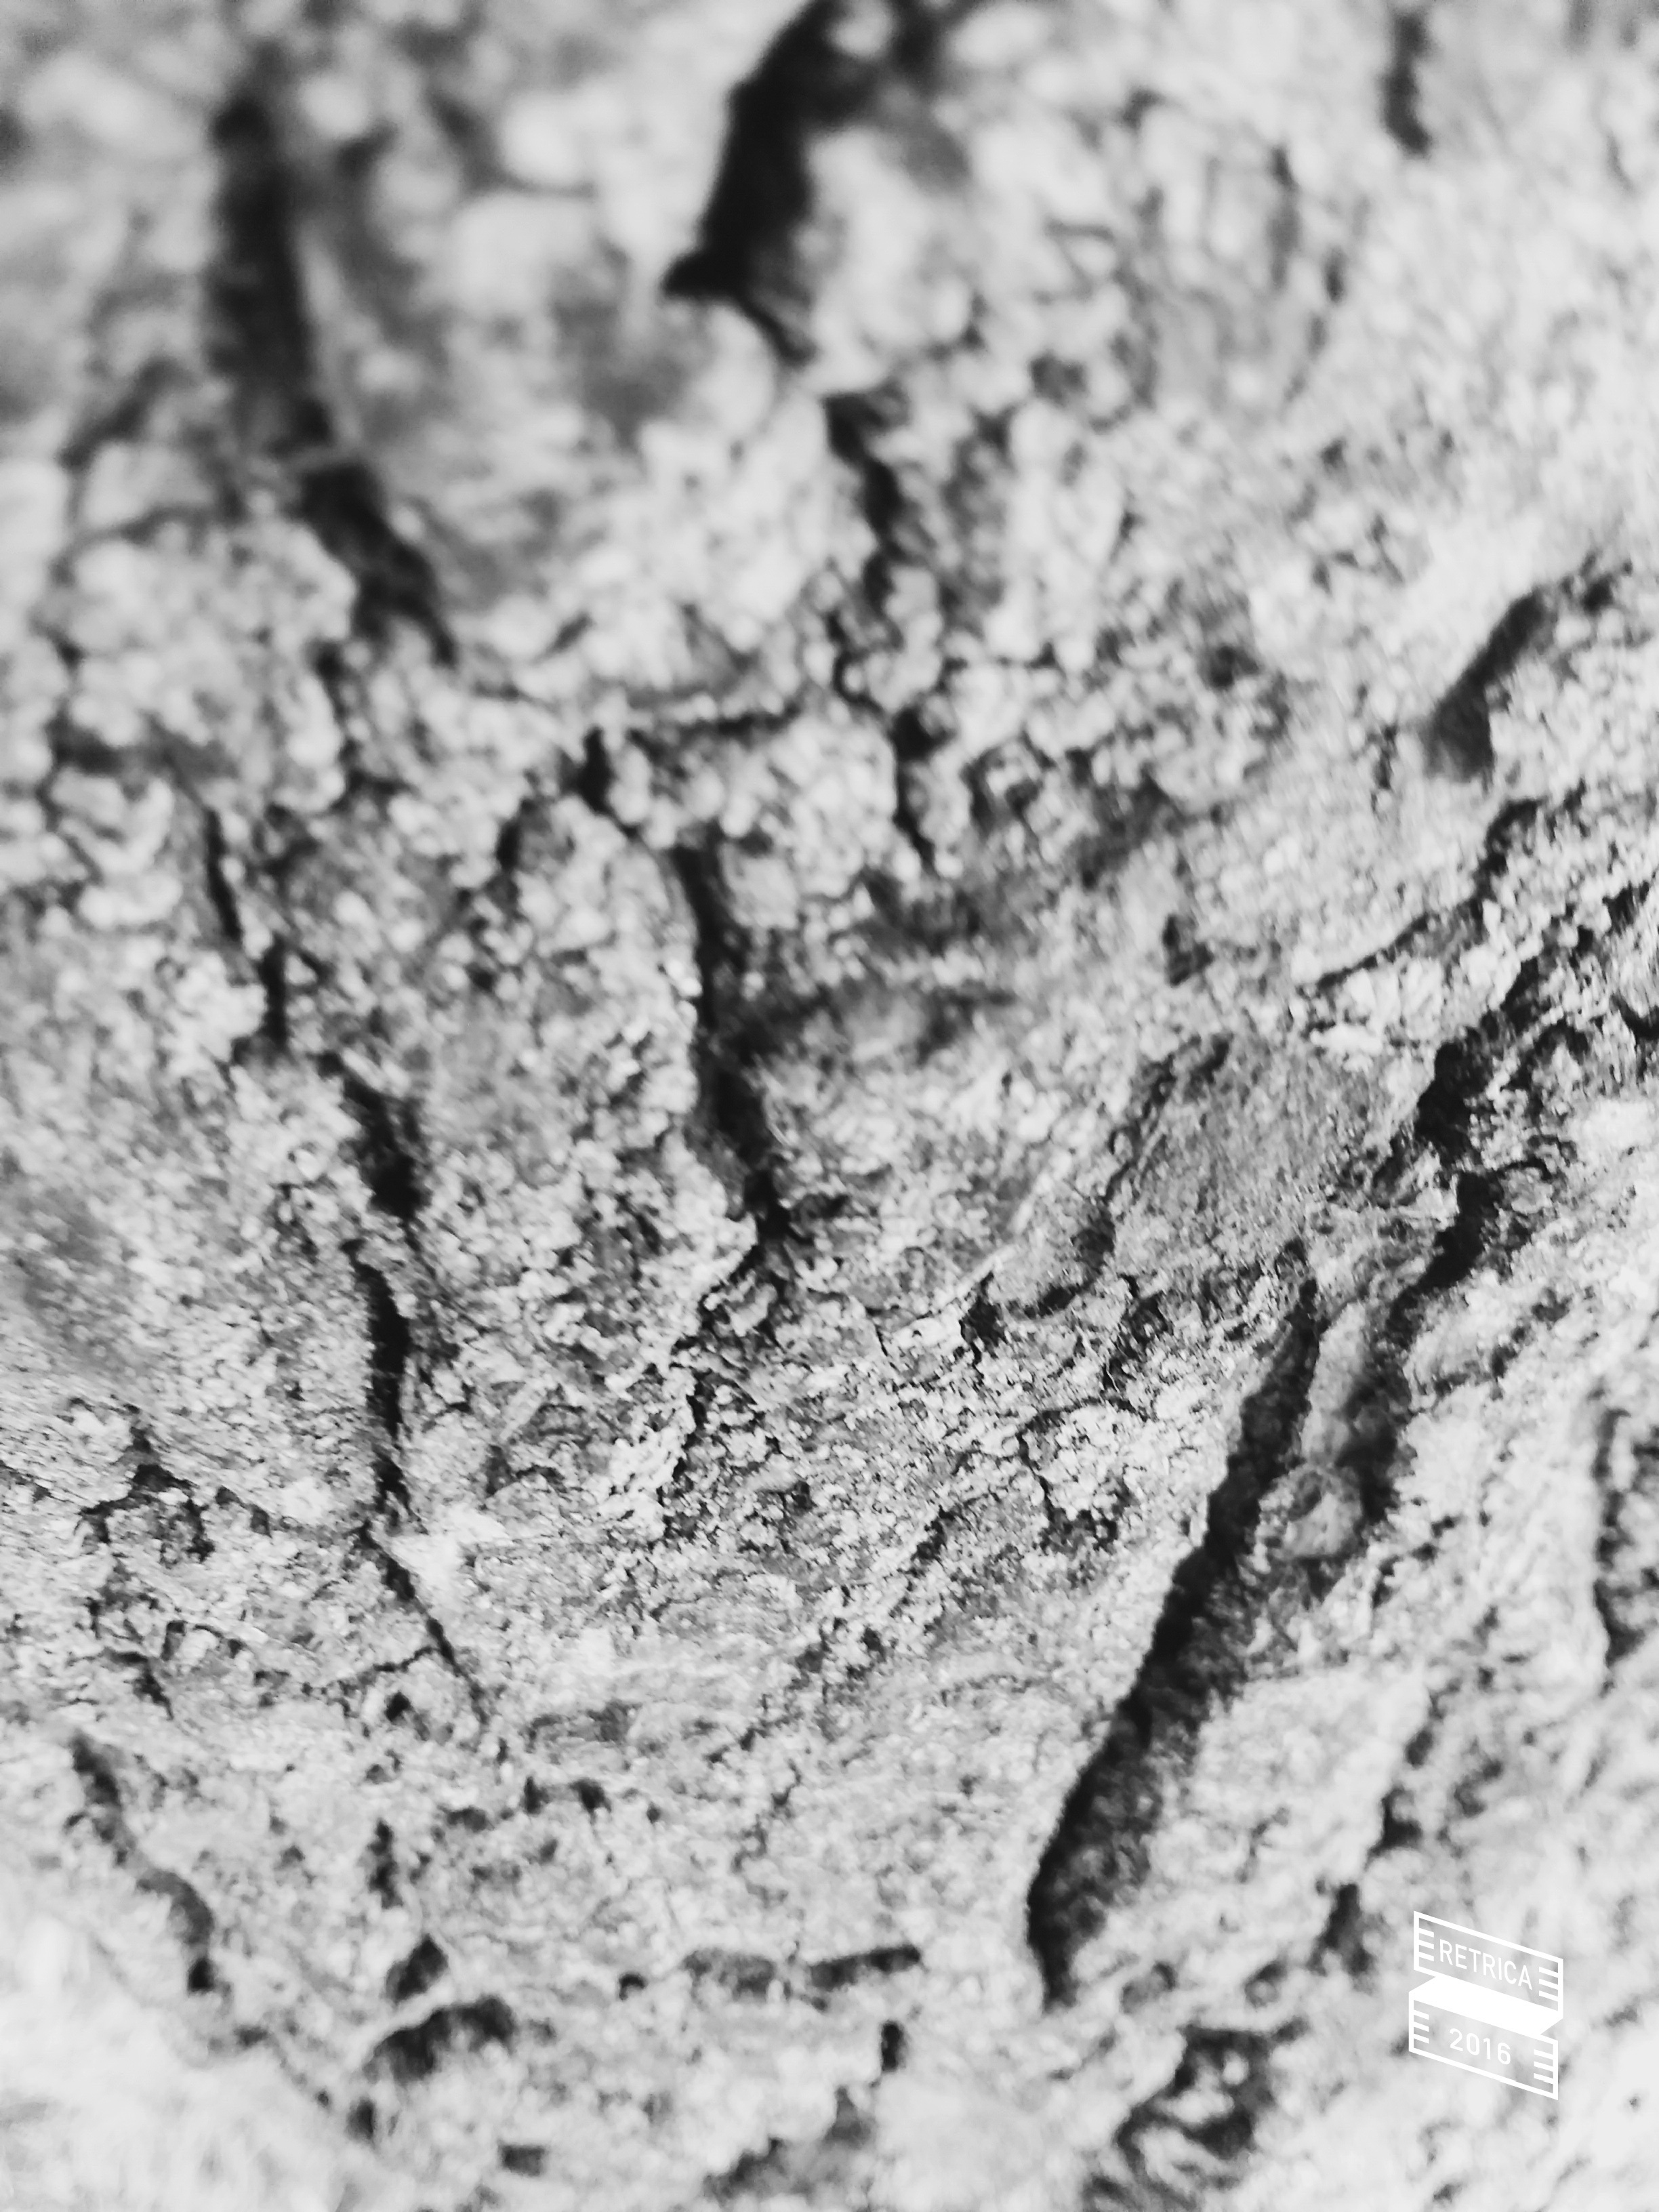
tree, branch, black and white, photography, texture, trunk, asphalt, soil, monochrome, material, close up, monochrome photography